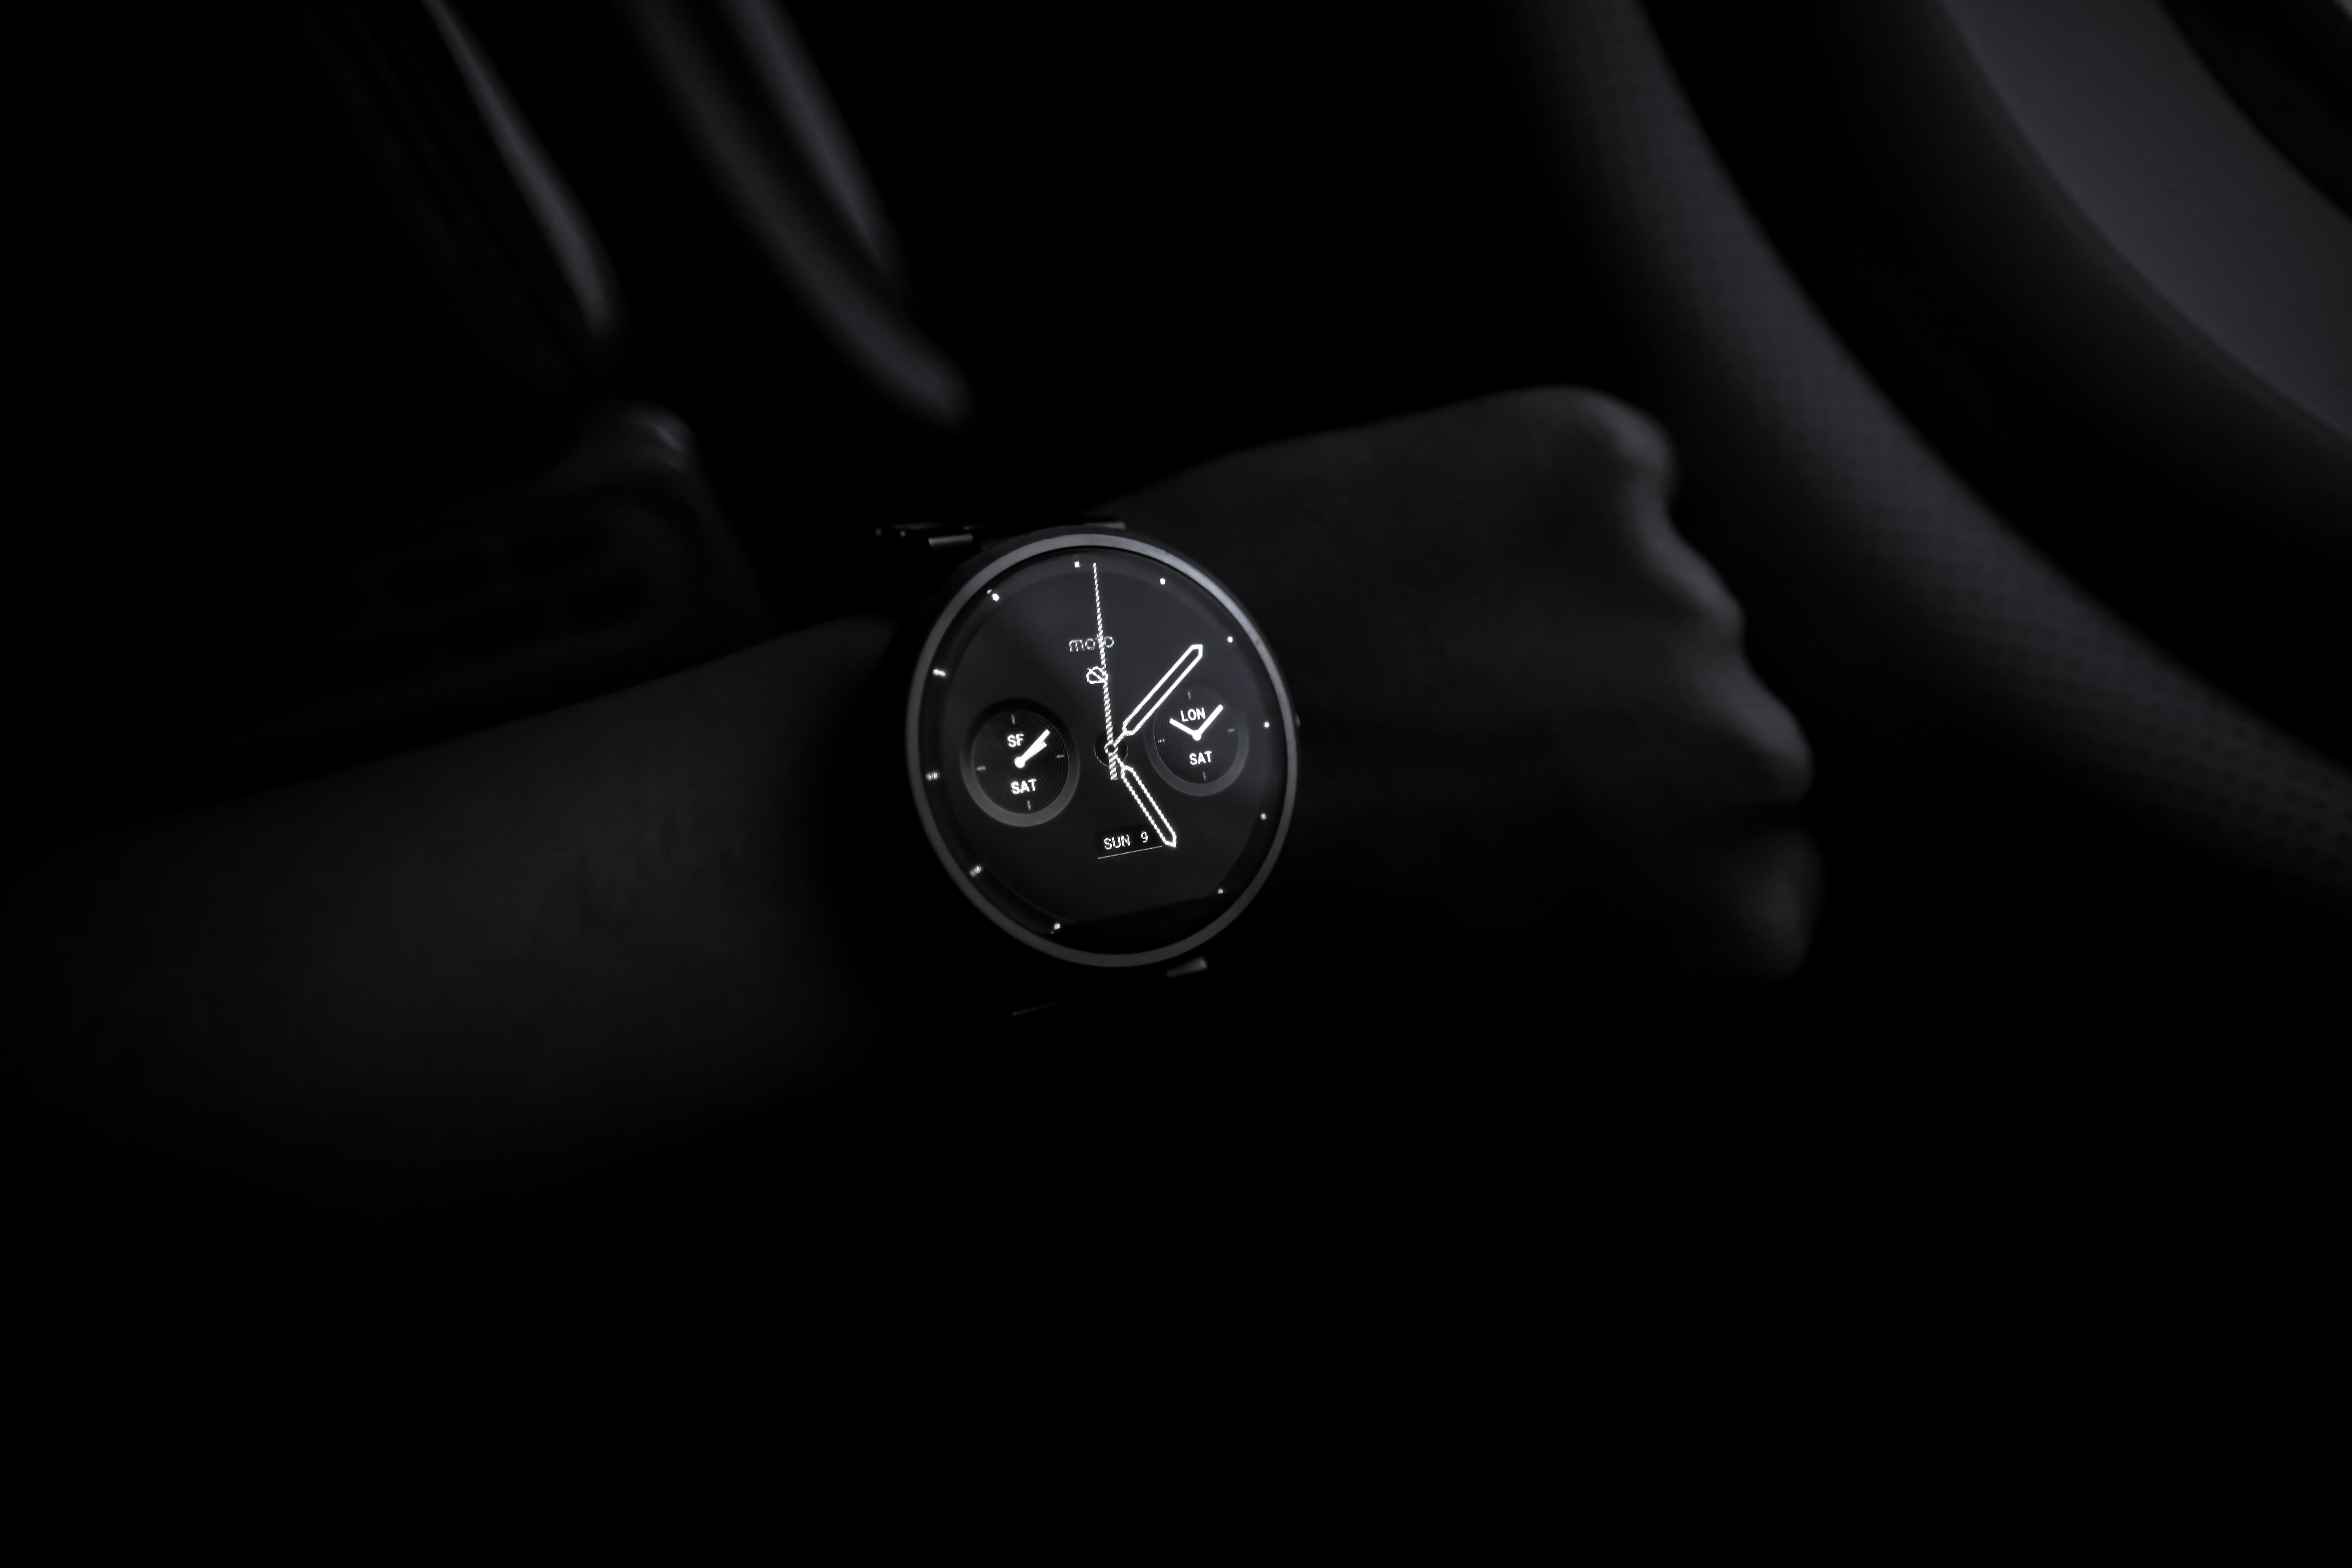
watch, hand, light, black and white, photography, time, dark, darkness, black, monochrome, circle, wristwatch, shape, smartwatch, monochrome photography, motorola, moto 360